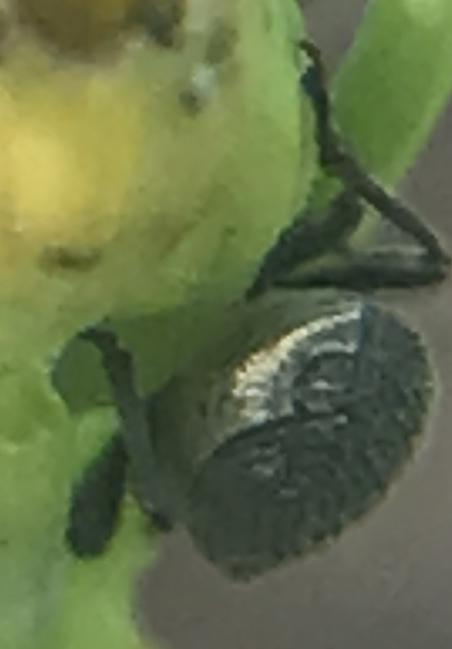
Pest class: Cabbage_seedpod_weevil